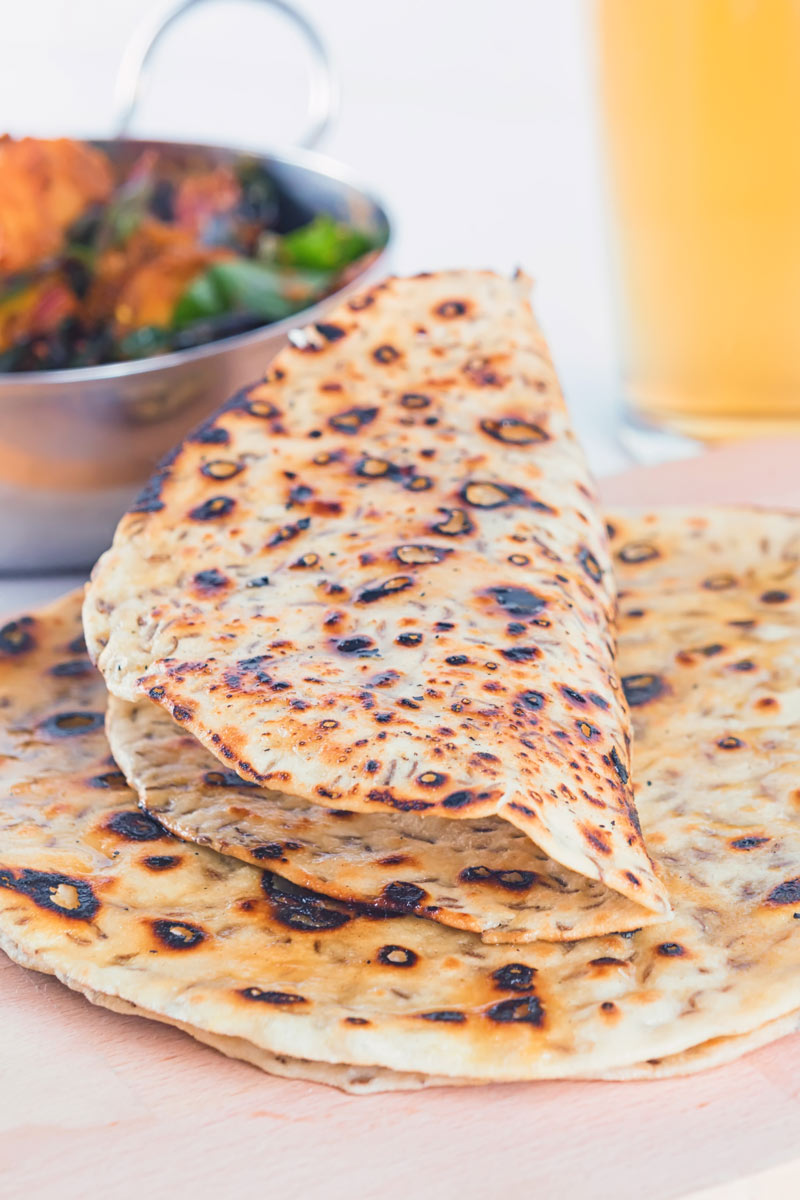
Dish: chapati